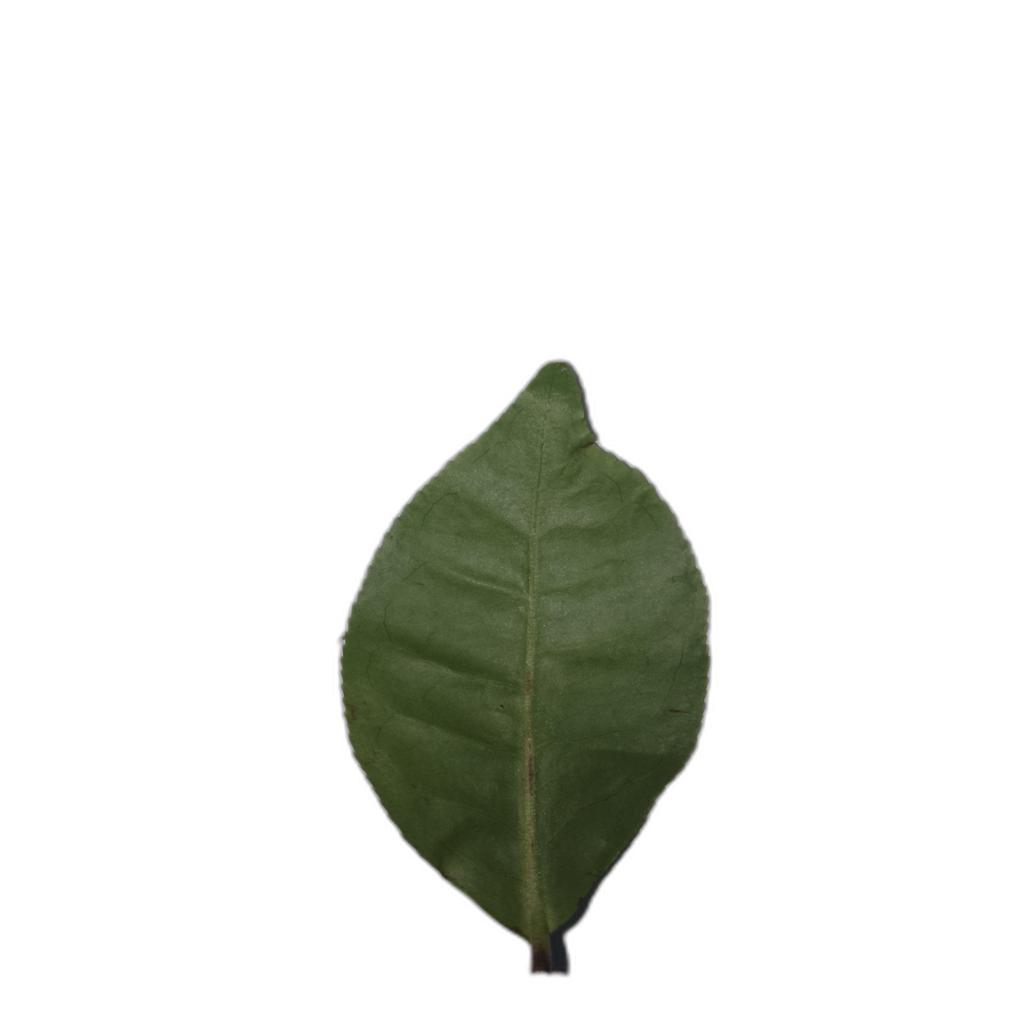
Label: Healthy